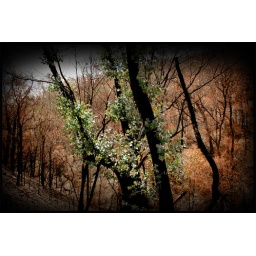
The first signs of forest regeneration, a month after the fires.Photo by Freddie Leong